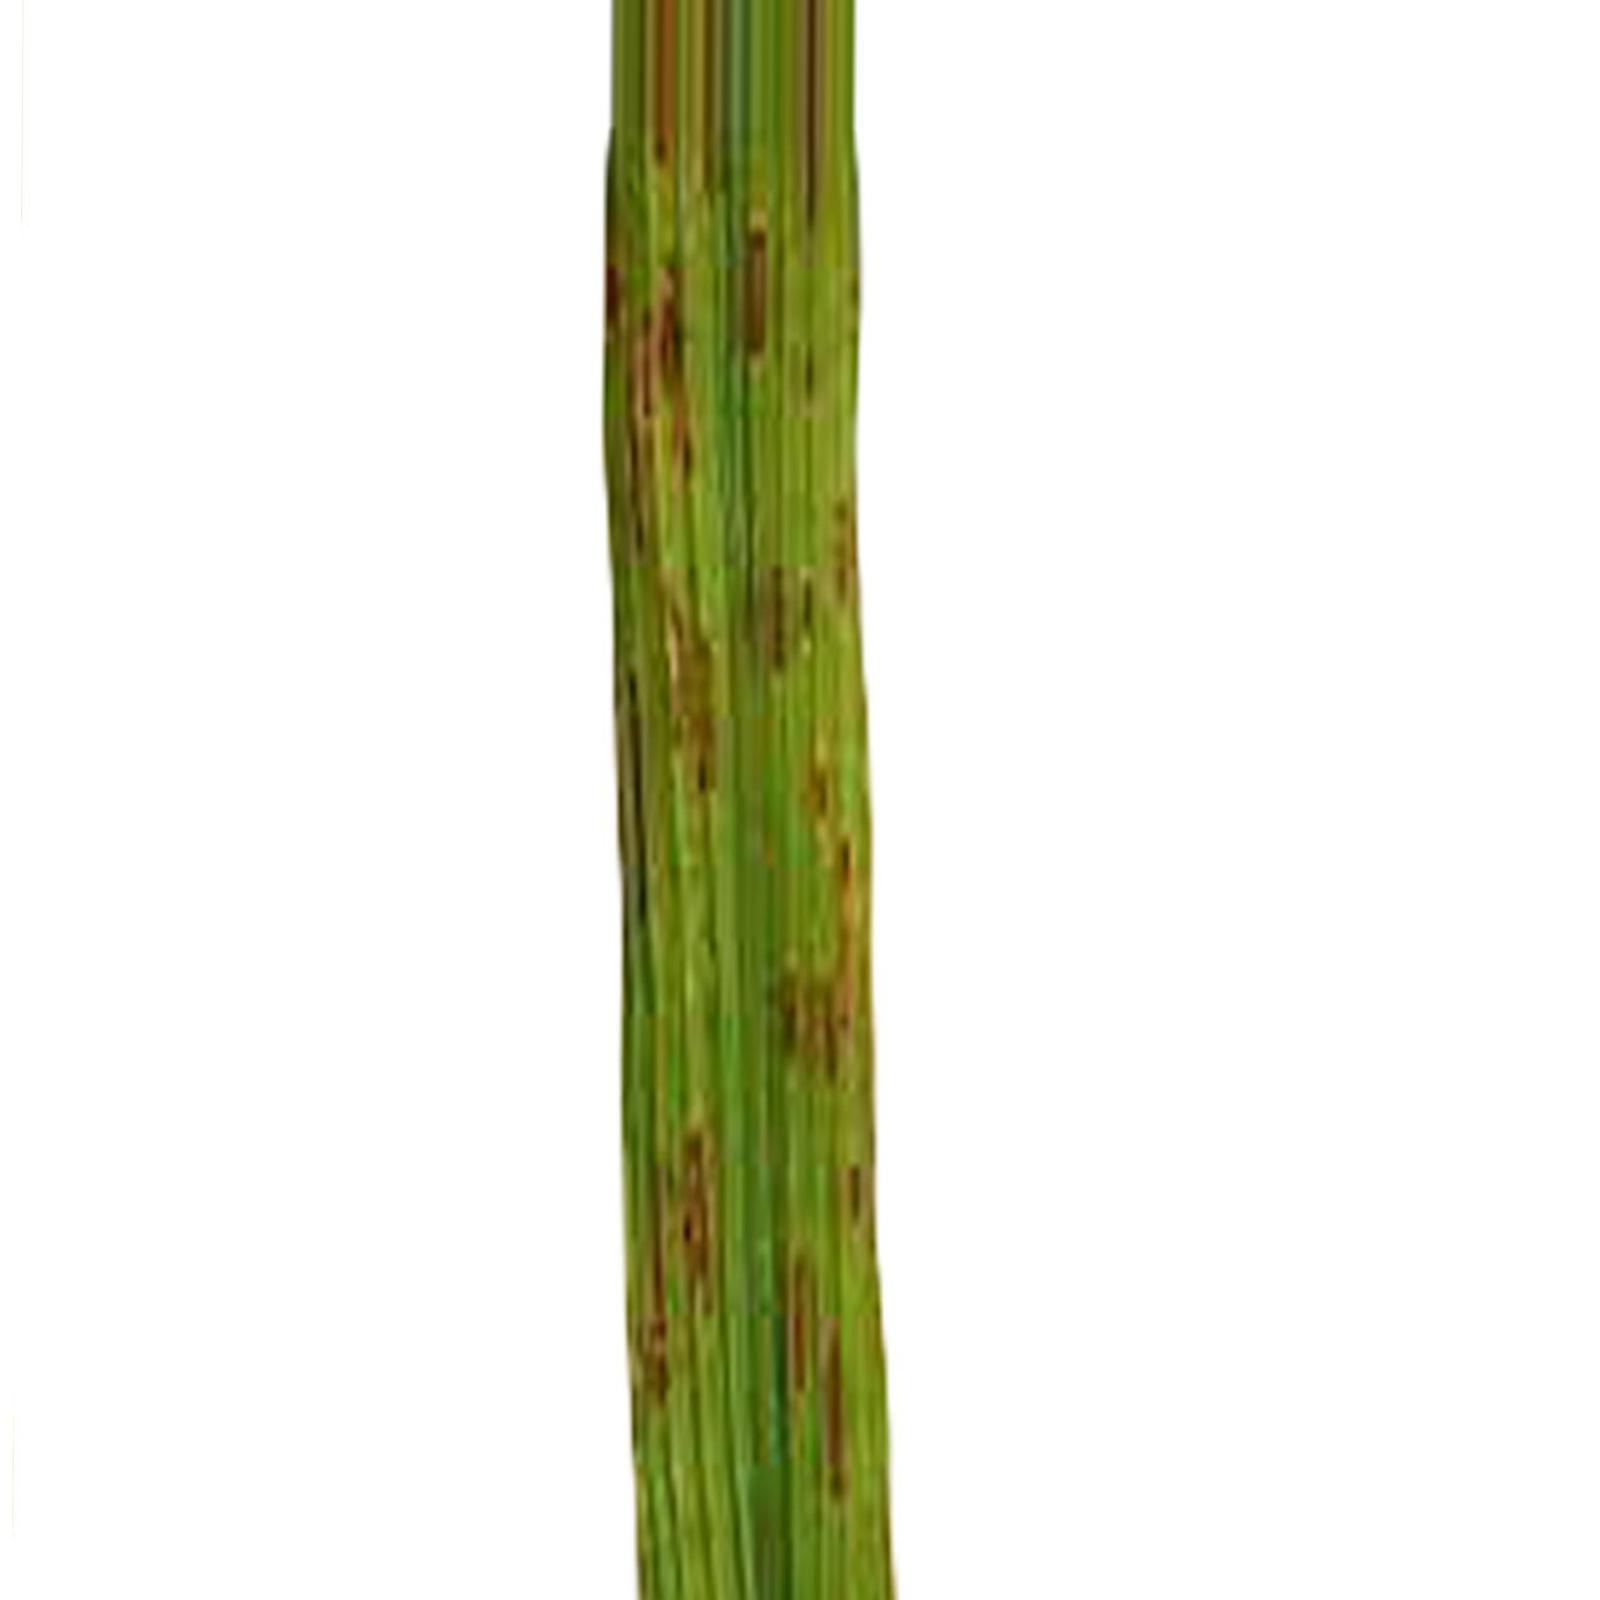
Nhãn: Bệnh Đốm Nâu ( Brown spot )